Frank Charles Peyraud

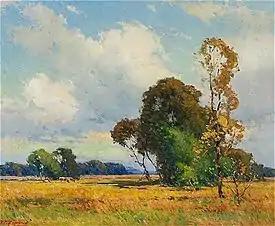
Summer

In 1881, at the age of twenty-two, for reasons unknown, he went to the United States with his brother Paul and decided that Chicago would be a good place for an architect. He was, however, initially employed as a cyclorama painter, having been rejected by the architectural firm of William Le Baron Jenney, apparently due to inadequate English language skills. Soon, he began studies at the Art Institute of Chicago; participating in their first exhibit in 1888.